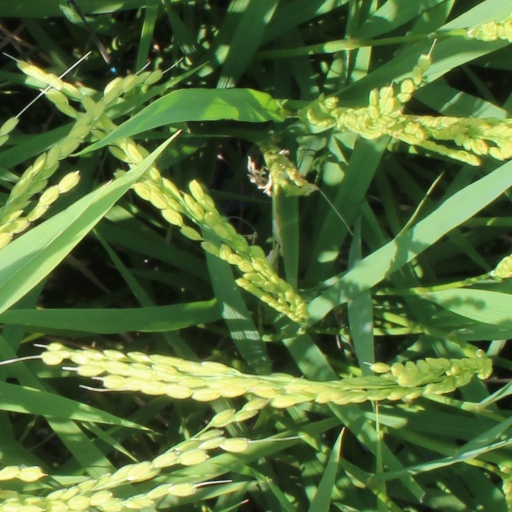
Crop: rice